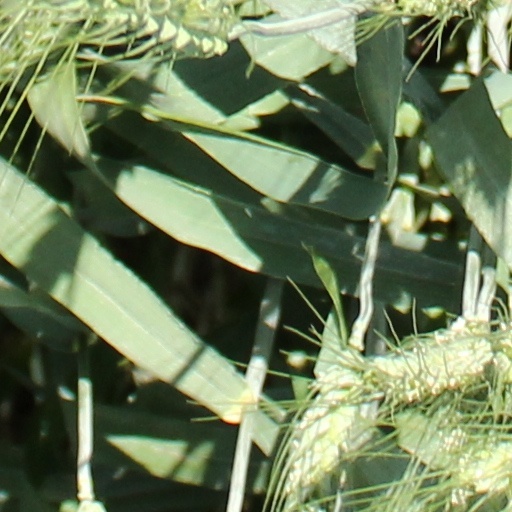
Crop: wheat